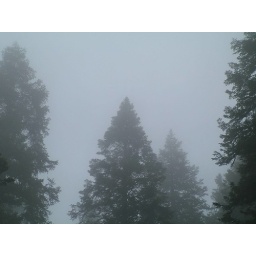
the clouds caught by the mountain and the mighty sequoia forest